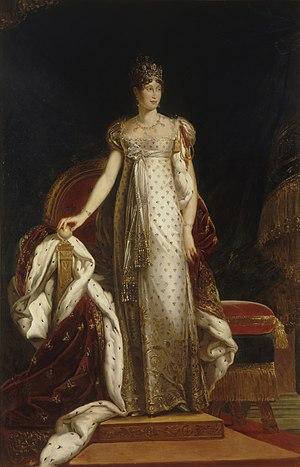
Le collier de diamants Napoléon est un collier de diamants commandé par Napoléon Ier de France en 1811 pour Marie-Louise d'Autriche afin de célébrer la naissance de leur premier enfant, Napoléon II. Il est actuellement exposé à la Smithsonian Institution à Washington, DC, États-Unis.